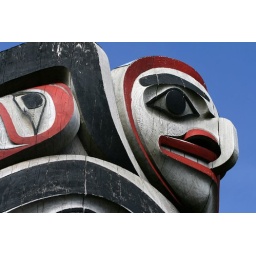
Detail of a Haida Salish totem pole - carved by the legendary Robert Davidson. By the beach in White Rock.